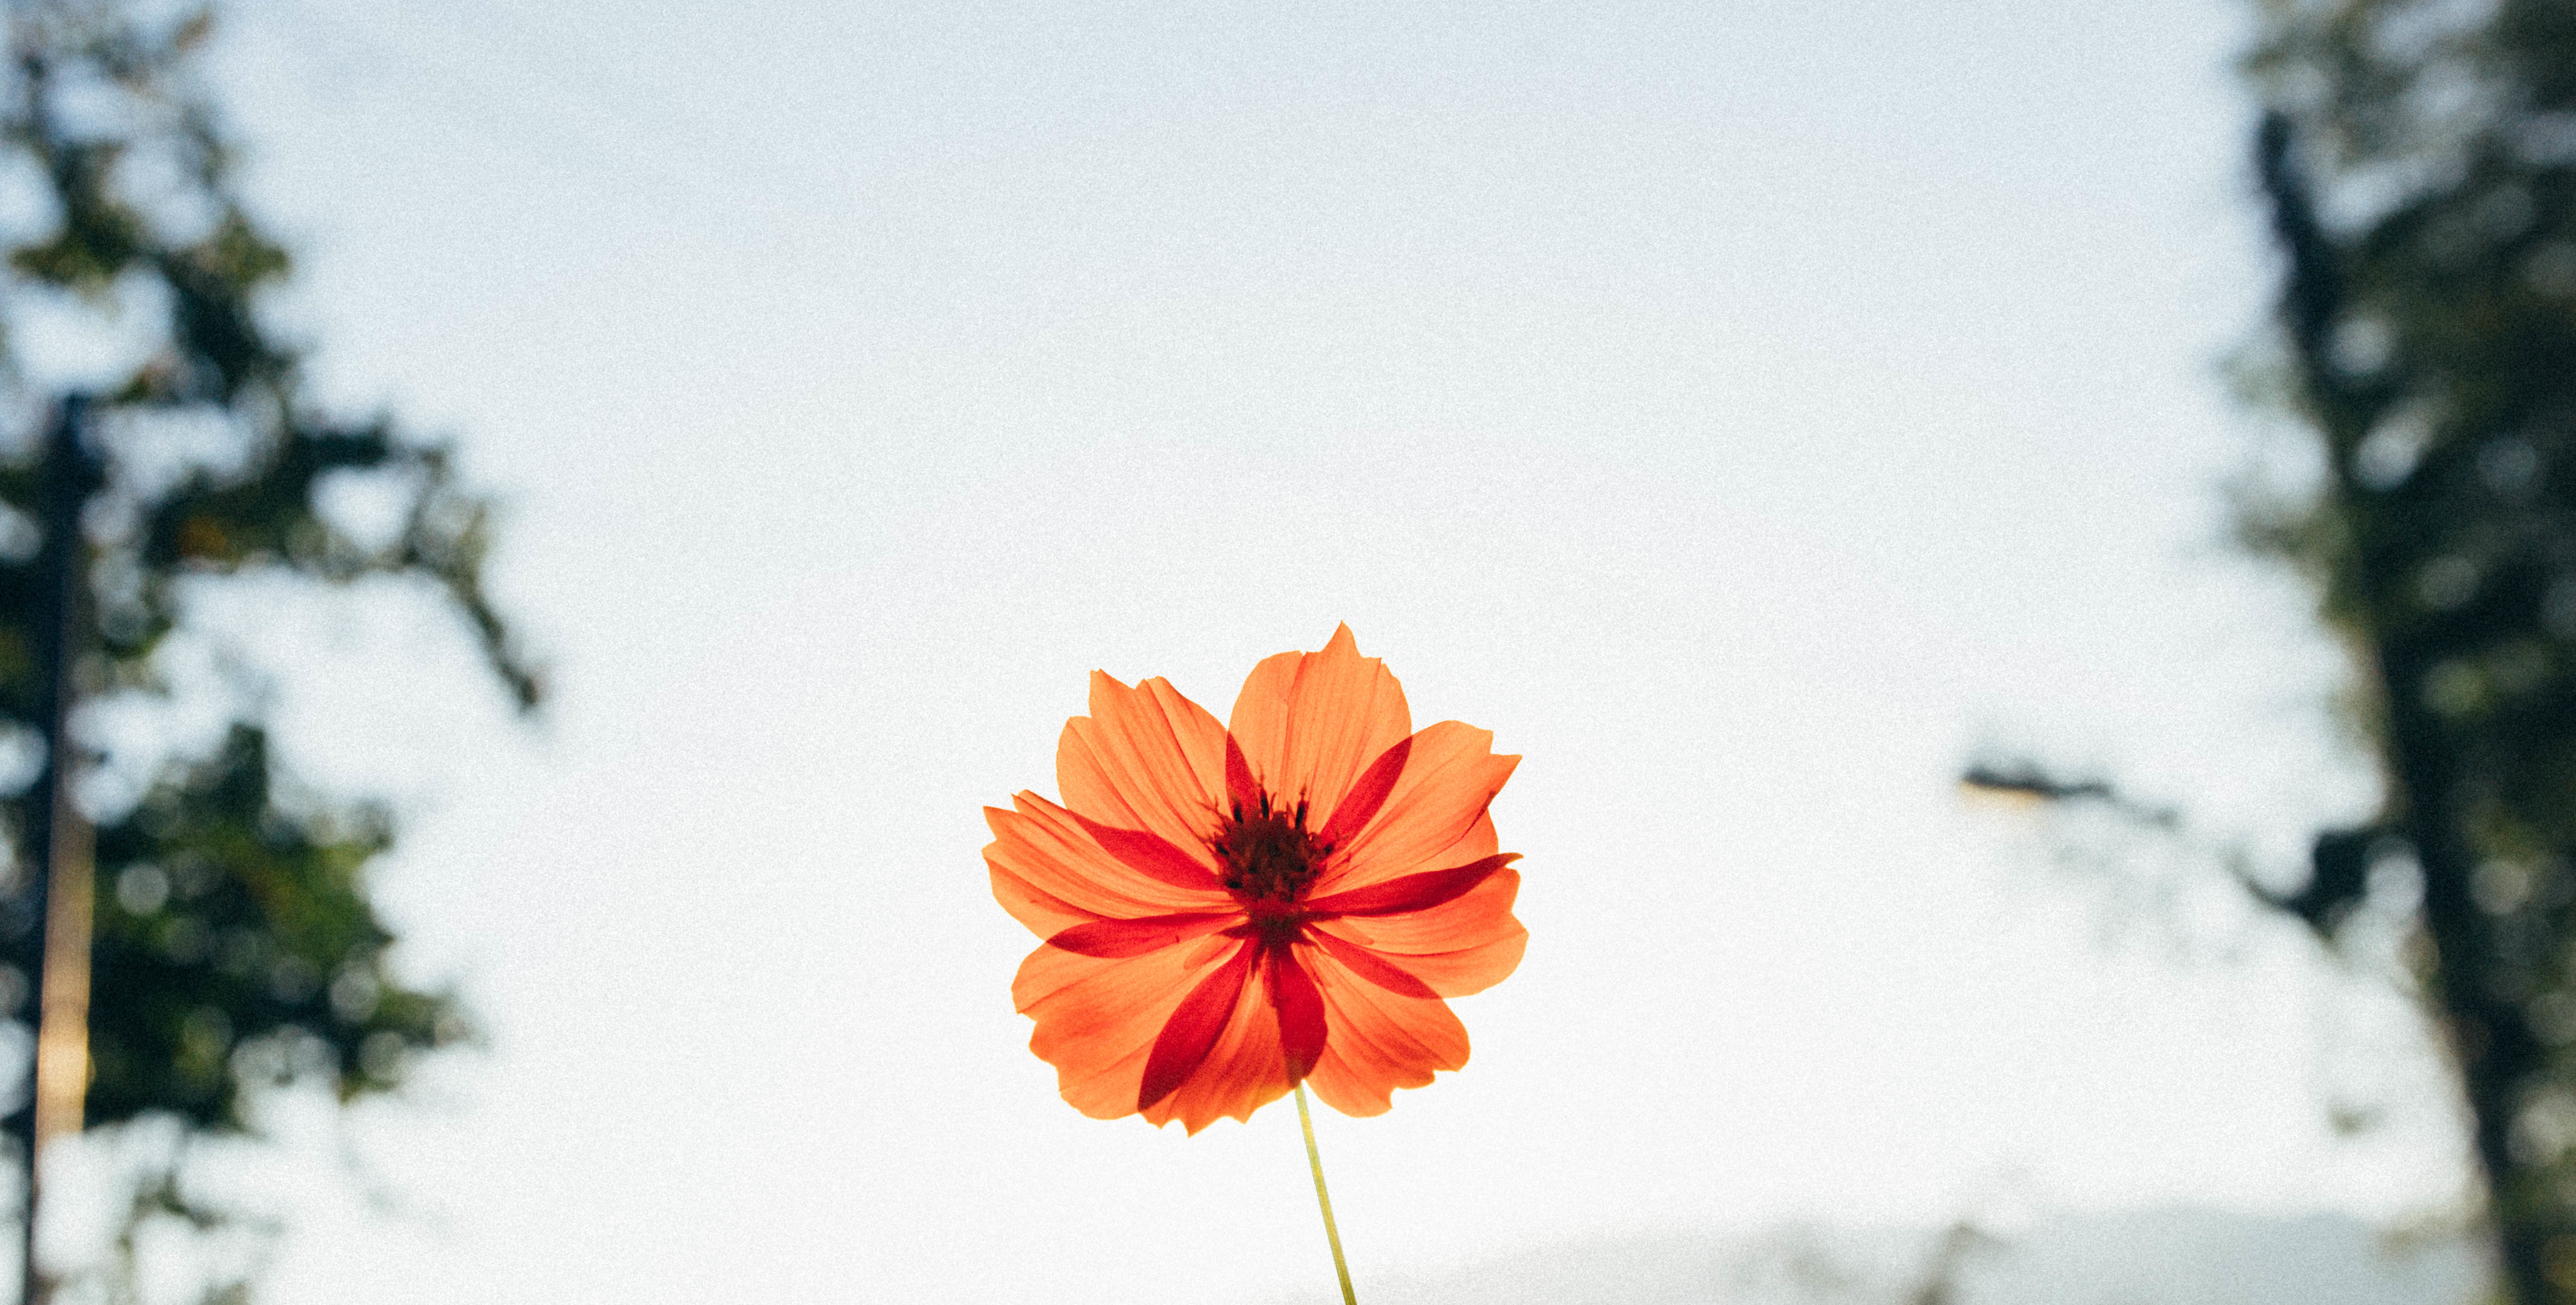
tree, blossom, winter, plant, sunlight, leaf, flower, petal, floral, orange, spring, red, autumn, flora, season, flowering plant, land plant